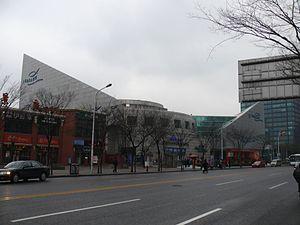
Le Shanghai Ocean Aquarium
L'aquarium océanique de Shanghai est un aquarium public situé à Shanghai, en Chine. L'aquarium possède le plus long tunnel sous l'eau du monde.